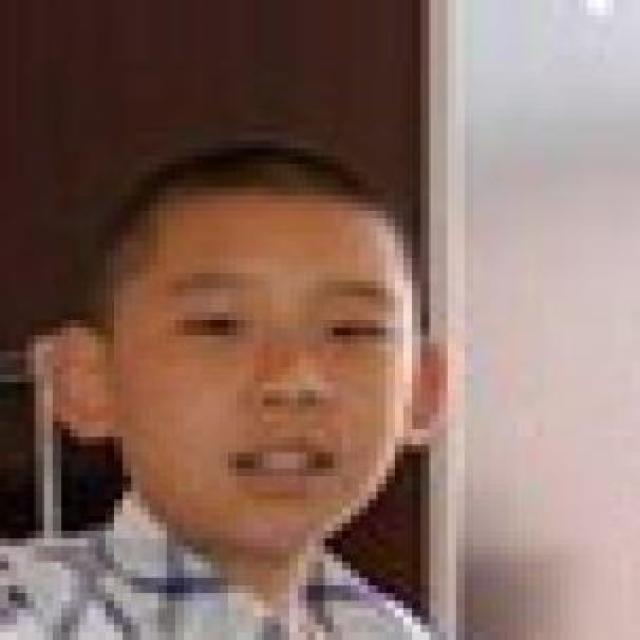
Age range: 0-12